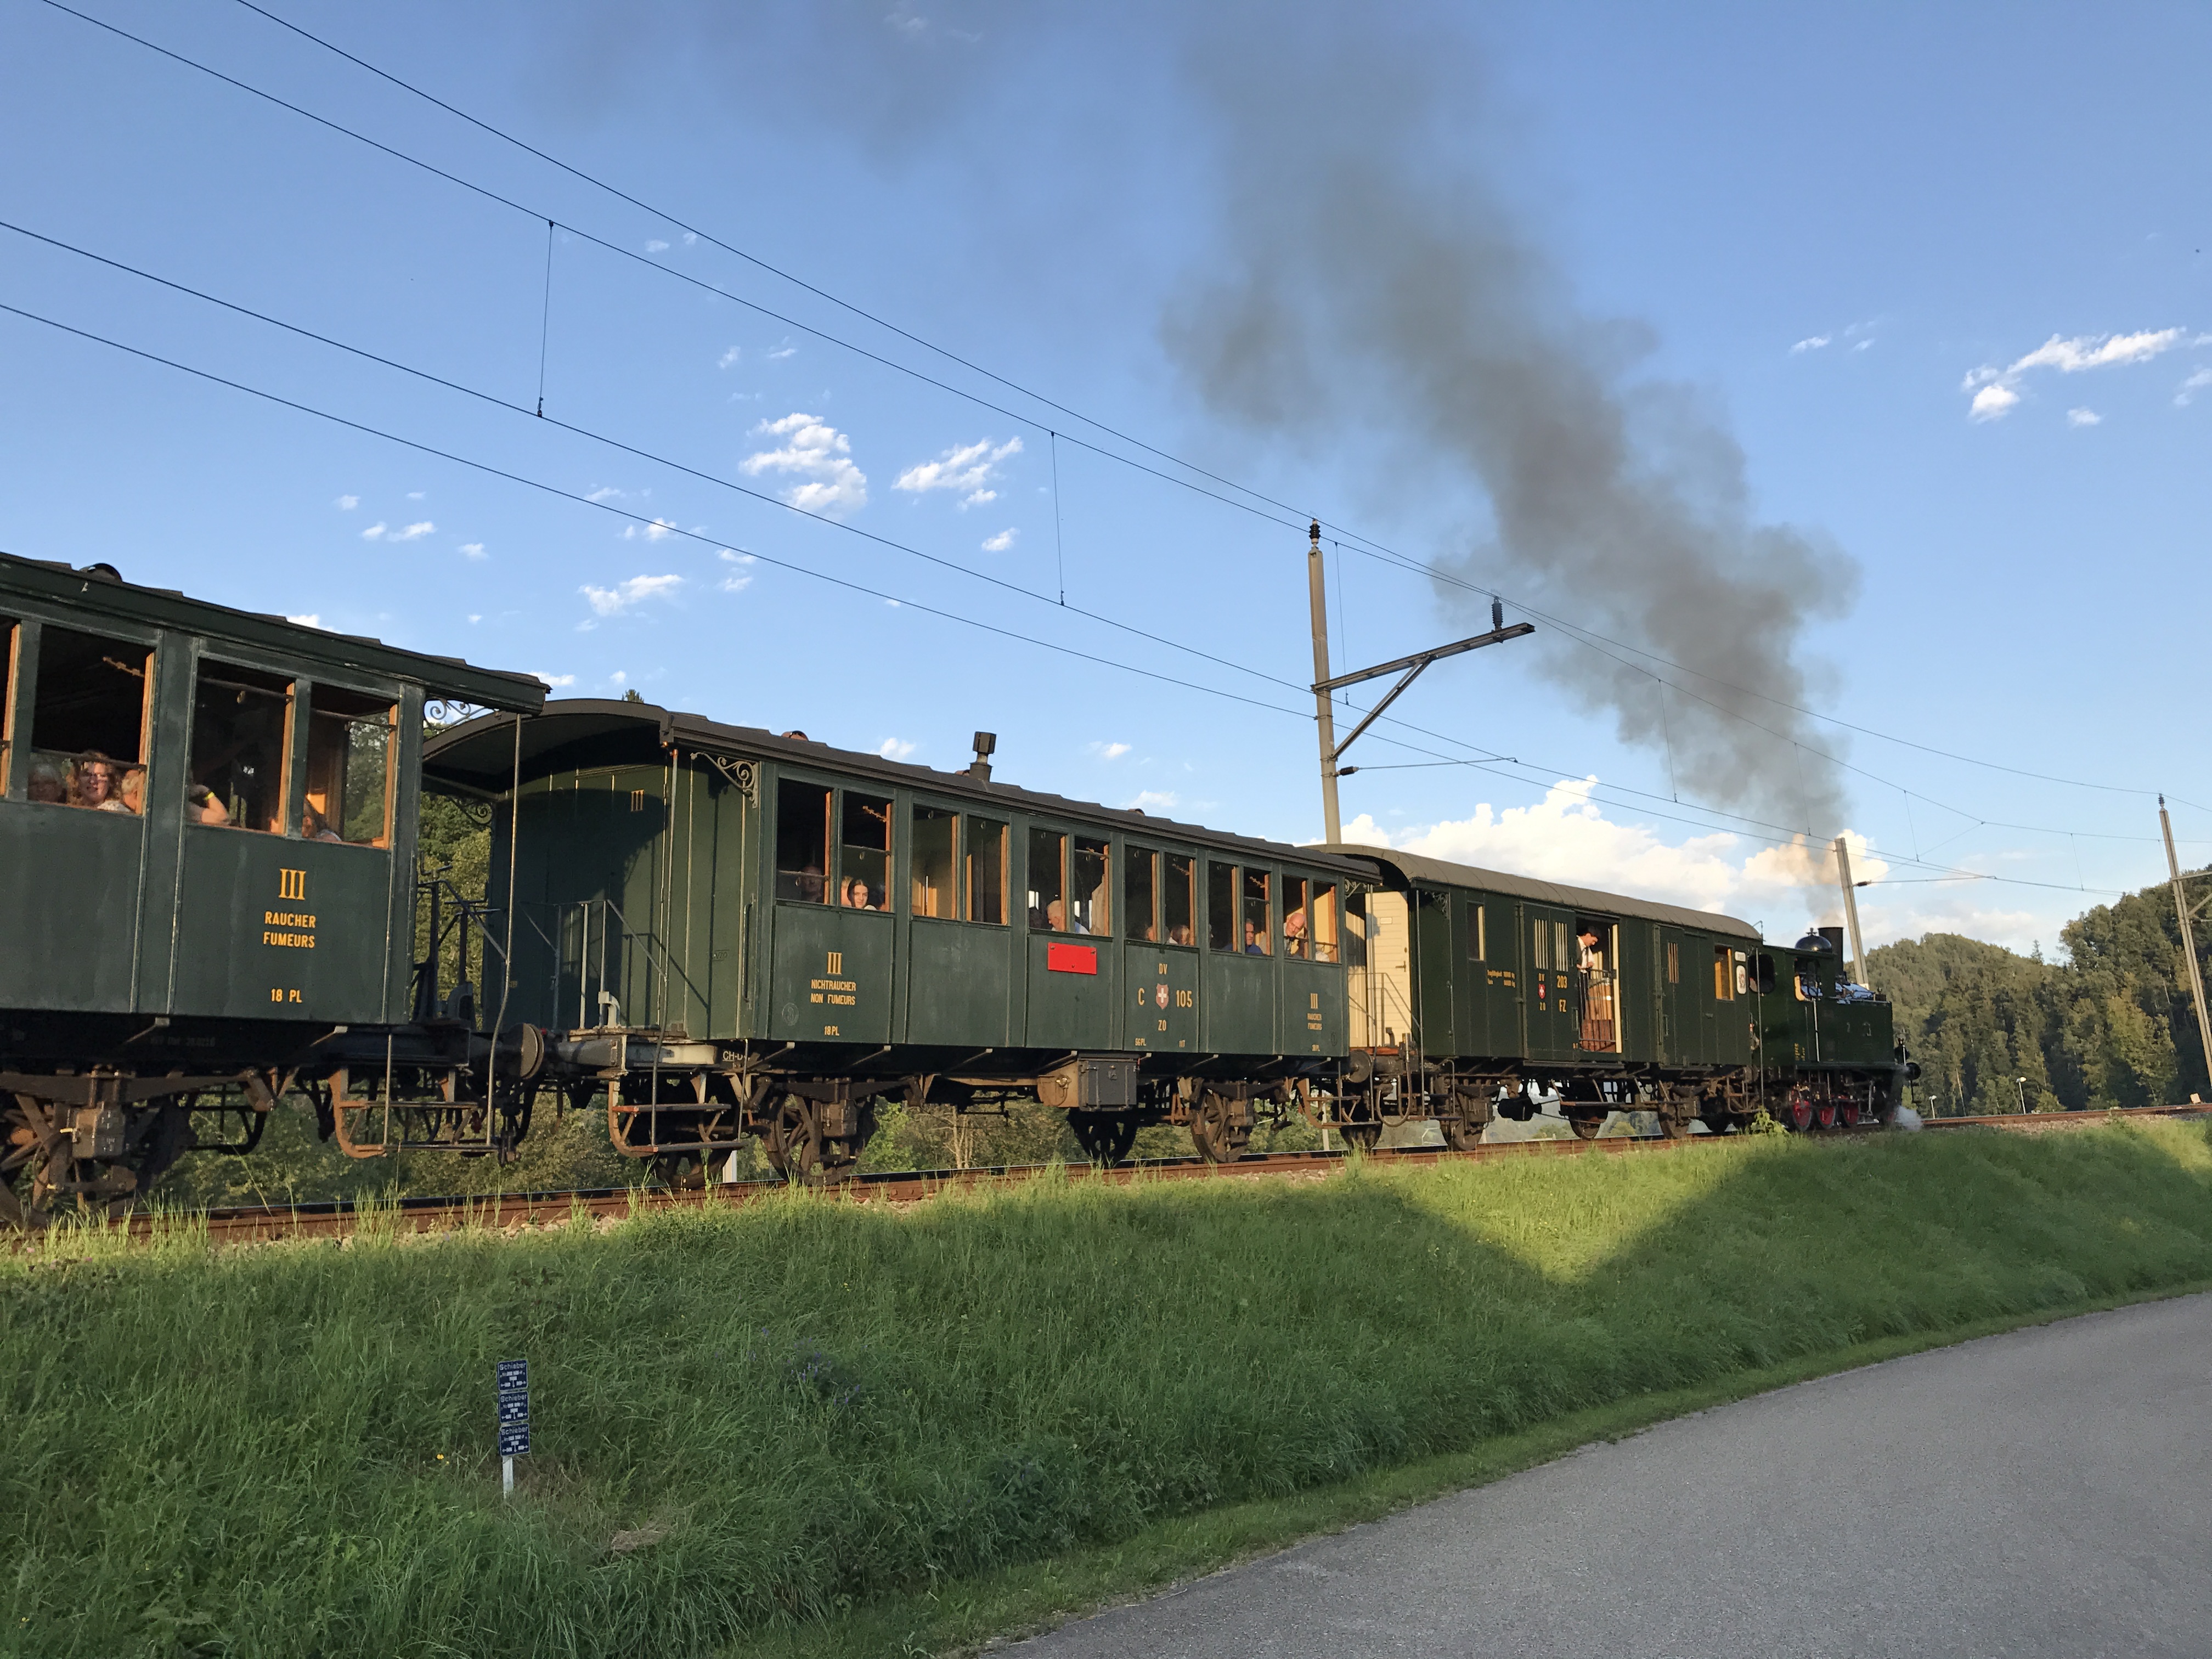
train, locomotive, steam locomotive, green, green train, transport, rail transport, track, rolling stock, railroad car, vehicle, passenger car, tree, public transport, sky, plant, train station